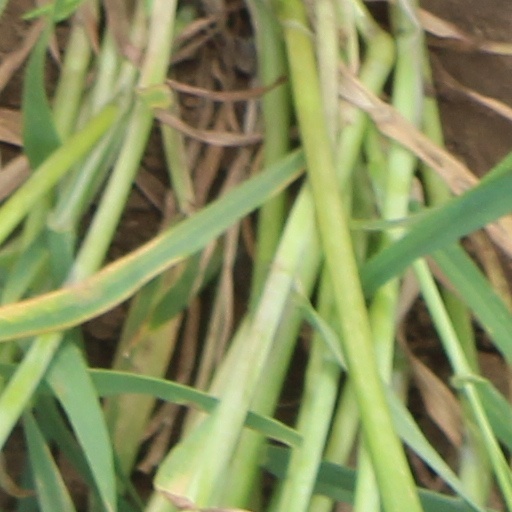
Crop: wheat